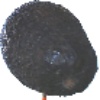
Label: avocado